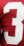
Number: 3